Dynamite

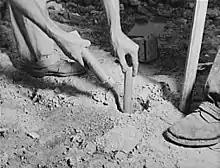
Preparation of dynamite during the construction of the Douglas Dam, 1942

Dynamite is an explosive made of nitroglycerin, sorbents (such as powdered shells or clay), and stabilizers. It was invented by the Swedish chemist and engineer Alfred Nobel in Geesthacht, Northern Germany, and was patented in 1867. It rapidly gained wide-scale use as a more robust alternative to the traditional black powder explosives. It allows the use of nitroglycerine's favorable explosive properties while greatly reducing its risk of accidental detonation.